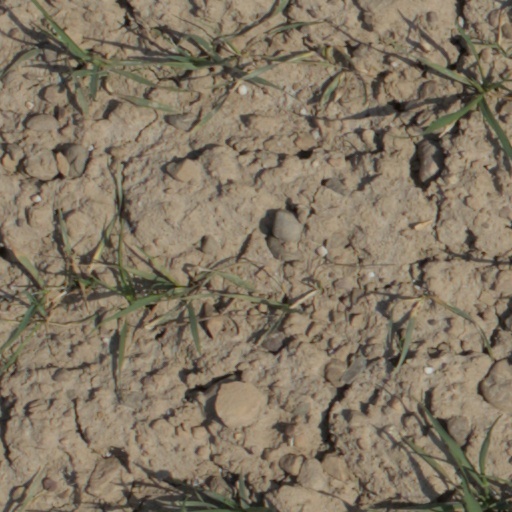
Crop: wheat